Lycoris Recoil

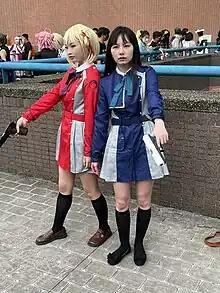
Cosplayers of Chisato Nishikigi and Takina Inoue at Comic World Taiwan 61

"Lycoris Recoil" ranked first in the Anime Corner Summer 2022 Weekly Poll chart for three consecutive weeks since its premiere and would eventually top the site's Summer 2022 Anime of the Season Ranking. The series would end up in eighth place for Anime Corner's 2022 Anime of the Year Ranking. In a survey of "Favorite TV Anime of 2022" by Japanese anime website AnimeAnime.jp, "Lycoris Recoil" ended up on the number one spot, with a reported 12.3% of the overall vote. By August 24, 2022, "Lycoris Recoil" became the "Most-Watched Anime from the summer season" in Japan, ranking sixth place overall among the "Top 10 Most-Watched Anime in Japan" for August 2022; the series retained sixth place on the list for September 2022.